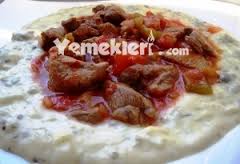
Yemek: hunkar_begendi